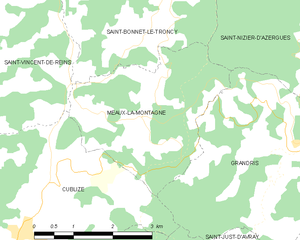
Carte des communes françaises